Electric Loco Shed, Royapuram

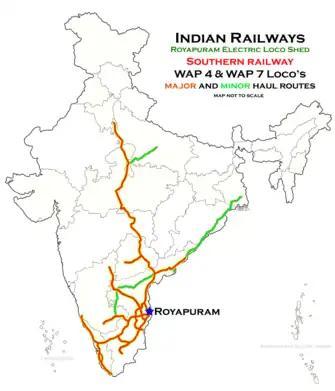
Route haul map of Royapuram Electric Loco shed

Steam locomotive sheds used to exist at Royapuram (RPM) and Basin Bridge (for Madras) until the late 1970s. After Southern Railway set a deadline to eliminate all steam locomotive operations by 1985, a push was given towards establishing electric locomotion as the primary motive power, and the Steam locomotive shed was decommissioned. To meet the needs of exponentially increasing rail traffic on the new continuous broad-gauge lines from Chennai to Kanyakumari and Palakkad with the completion of gauge conversion, the steam shed site was selected by Indian railways for a new electric locomotive shed.